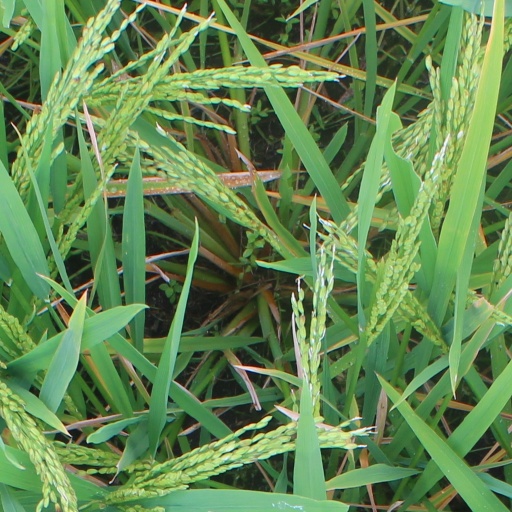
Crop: rice